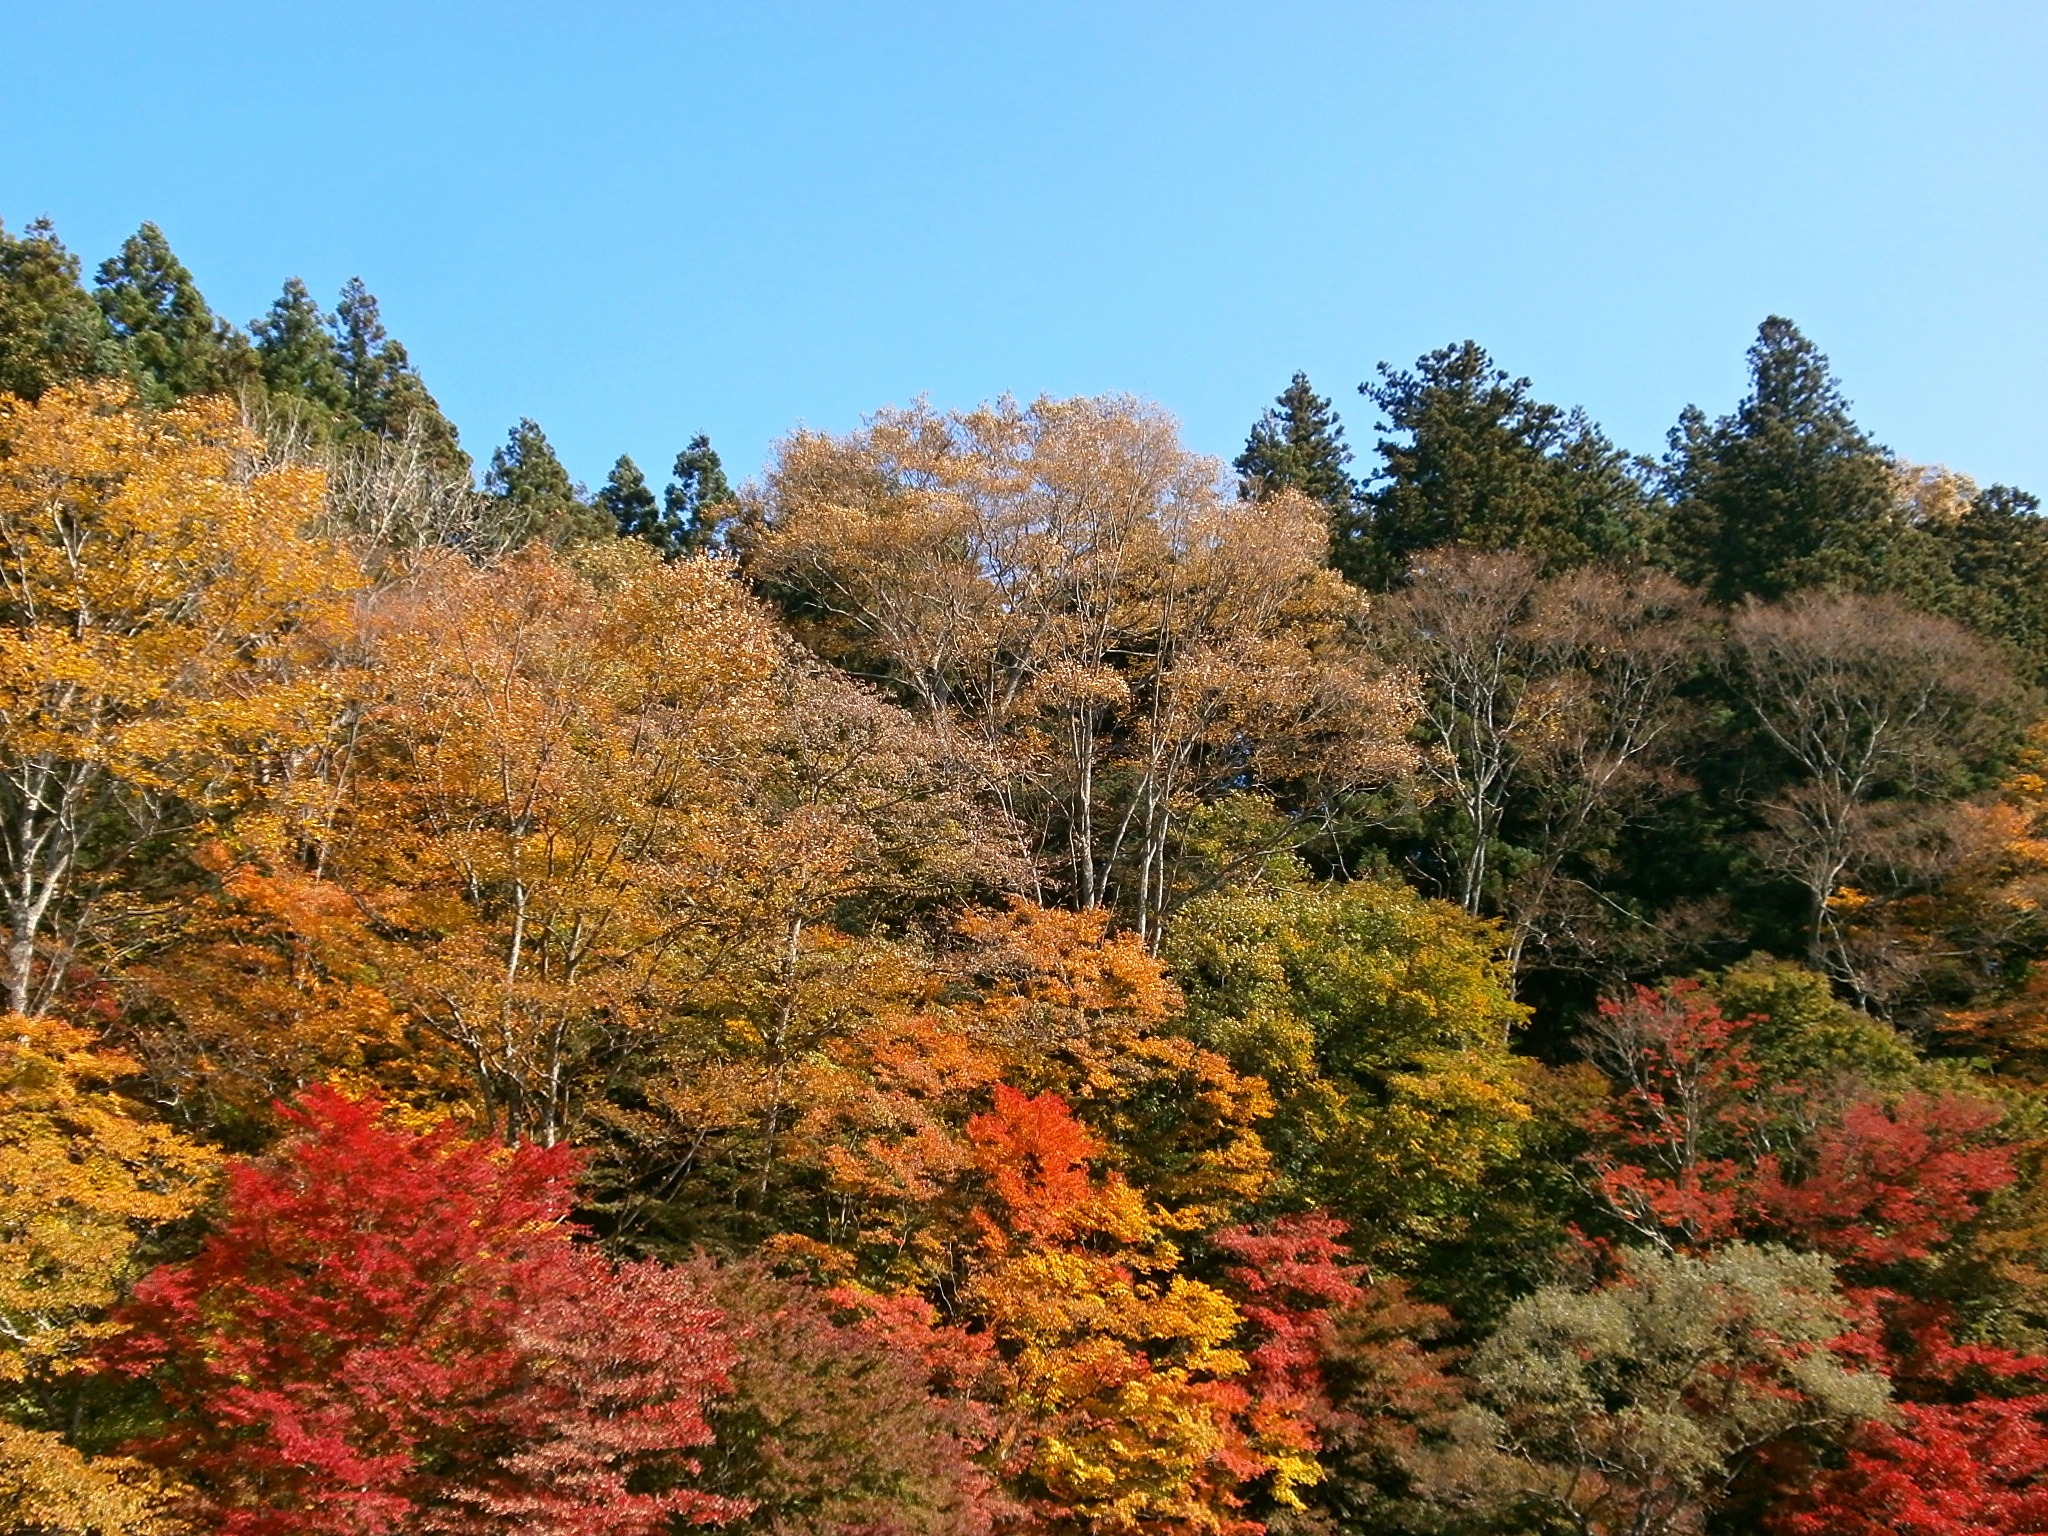
landscape, tree, nature, forest, wilderness, mountain, plant, sky, leaf, hill, spring, autumn, colorful, national park, maple tree, woods, vegetation, shrub, deciduous, escarpment, ecosystem, autumnal leaves, arboretum, biome, temperate broadleaf and mixed forest, shrubland, plant community, mount scenery